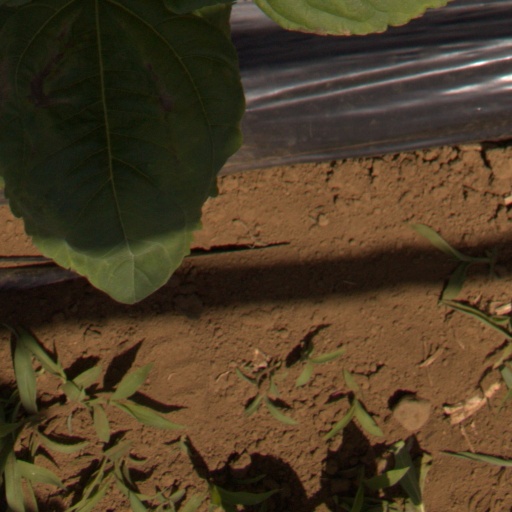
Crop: Jerusalem artichoke